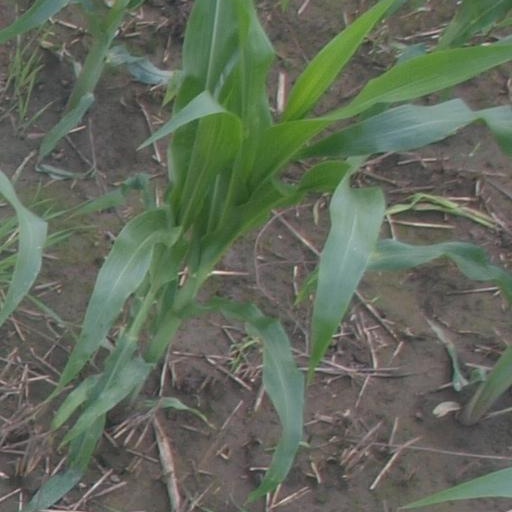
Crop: maize; corn